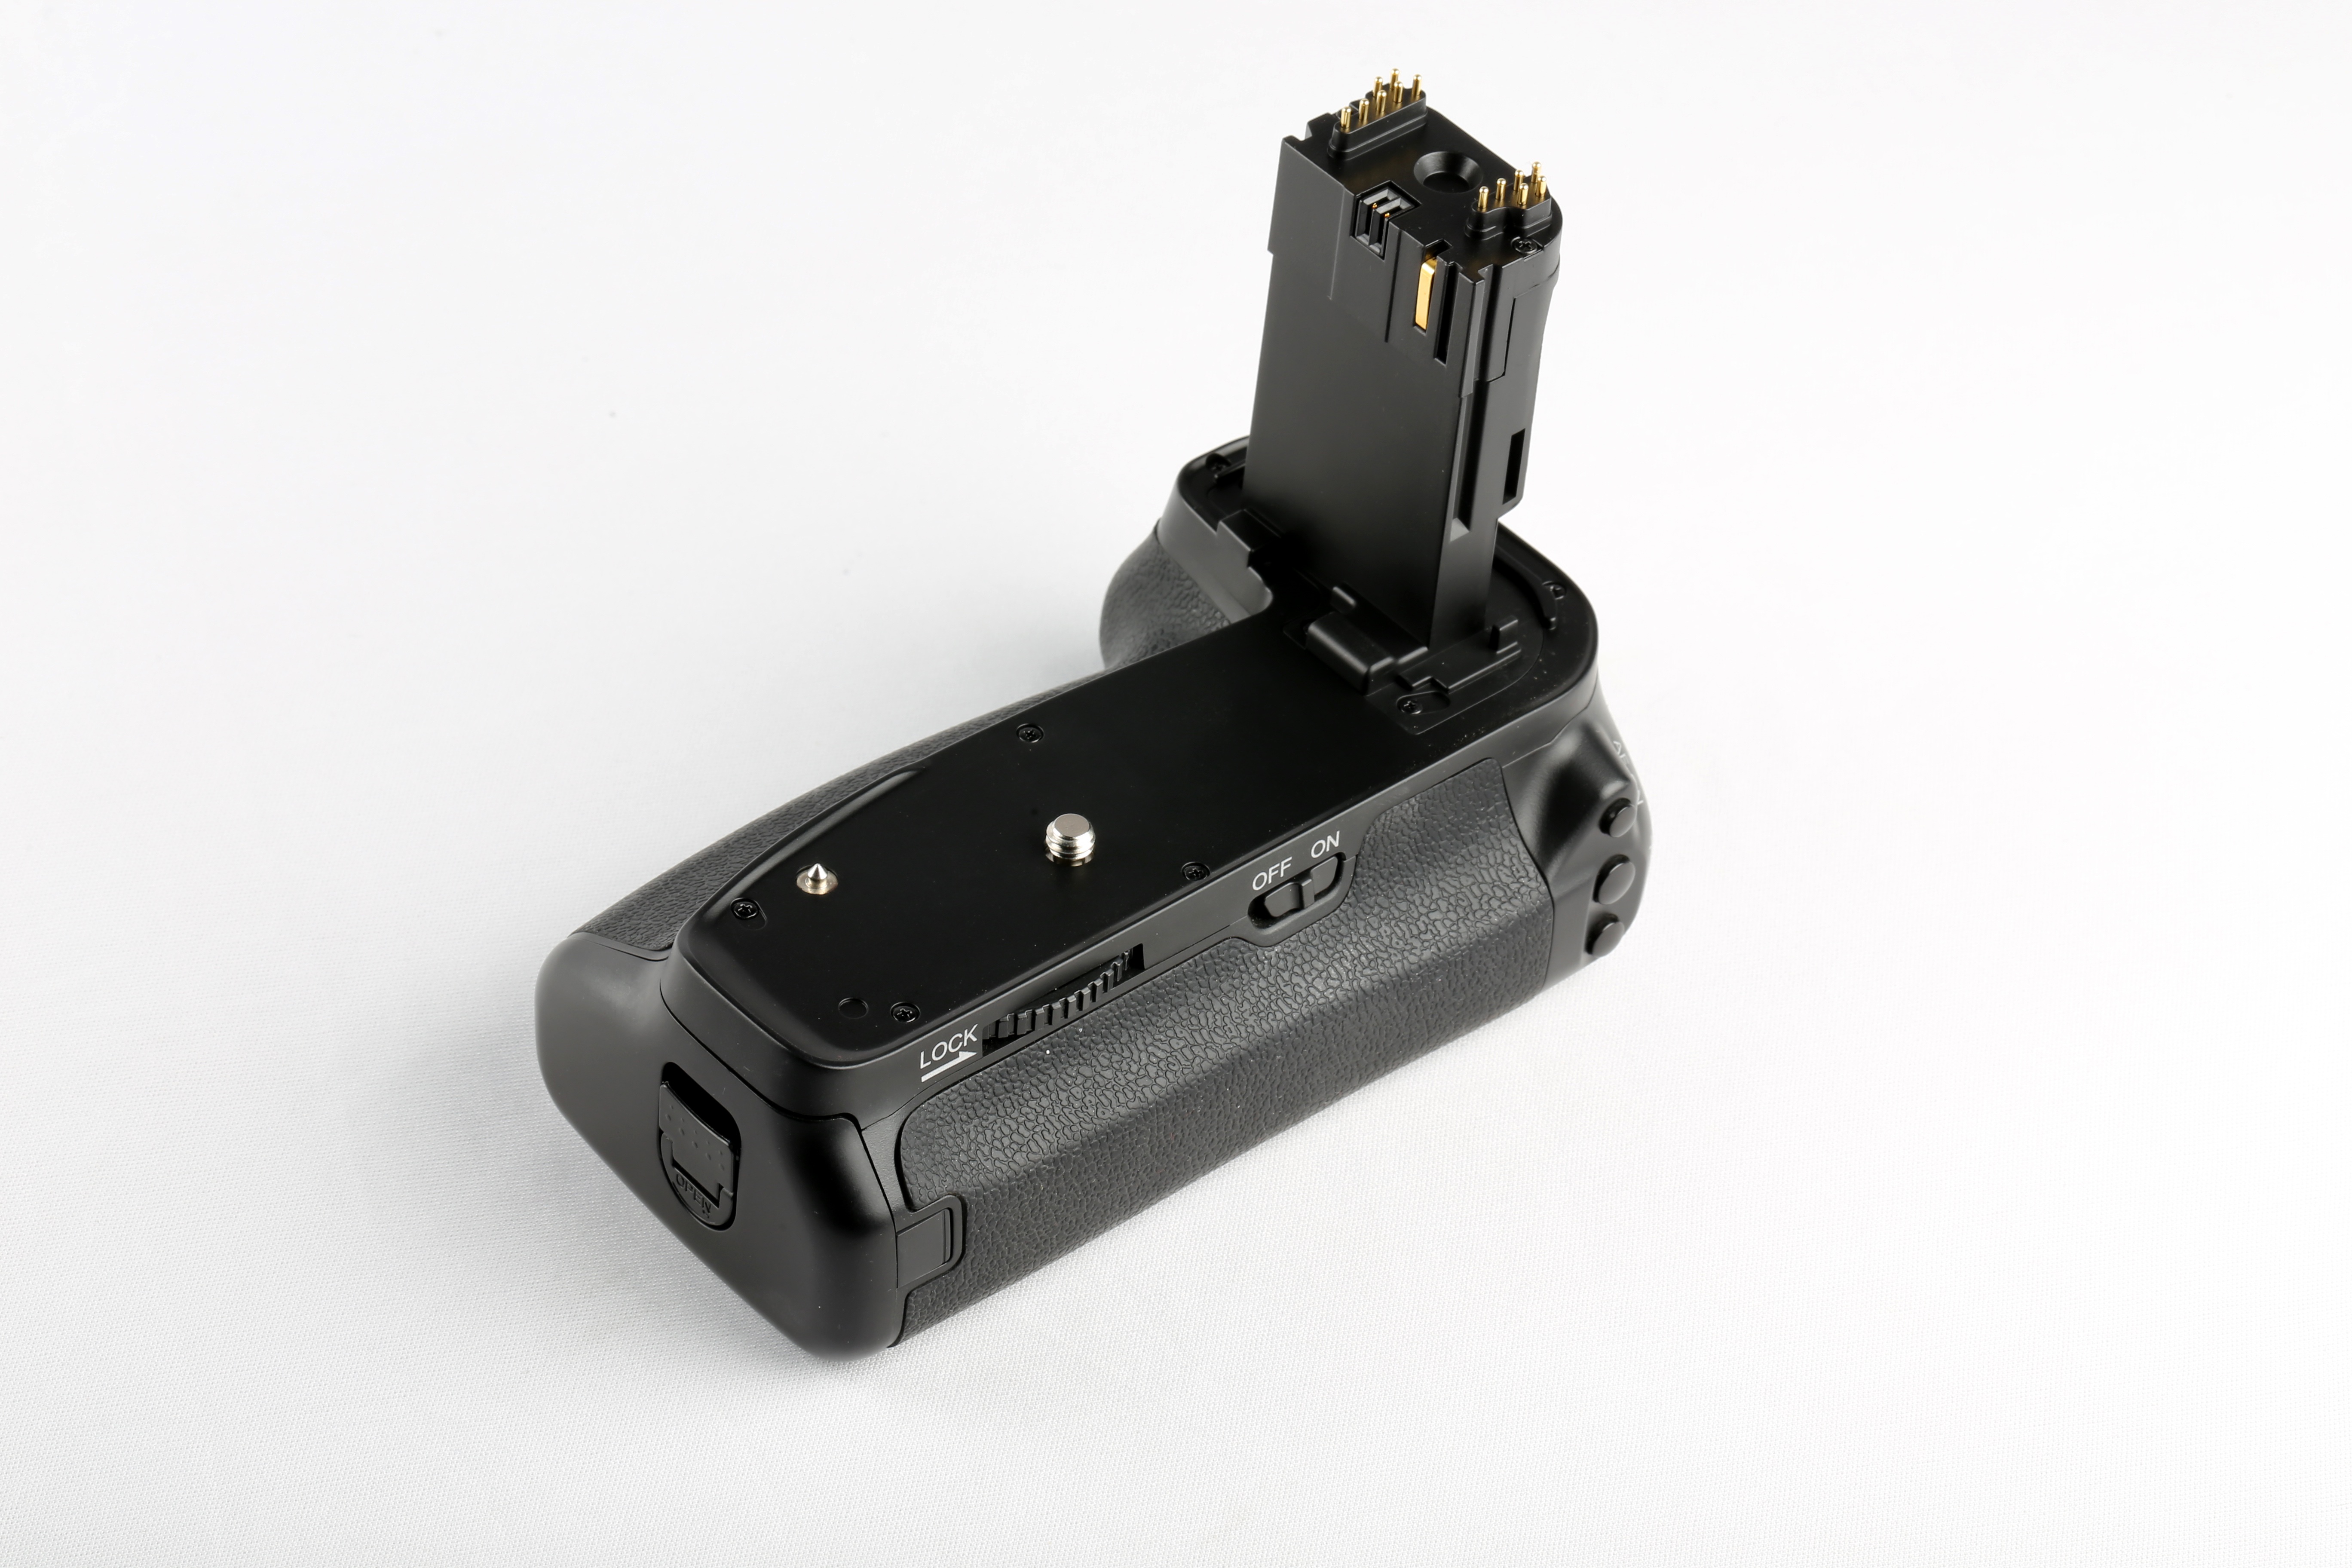
technology, camera, holding, power, digital, backup, accessory, convenience, electronics accessory, camera accessory, battery grip, backup power